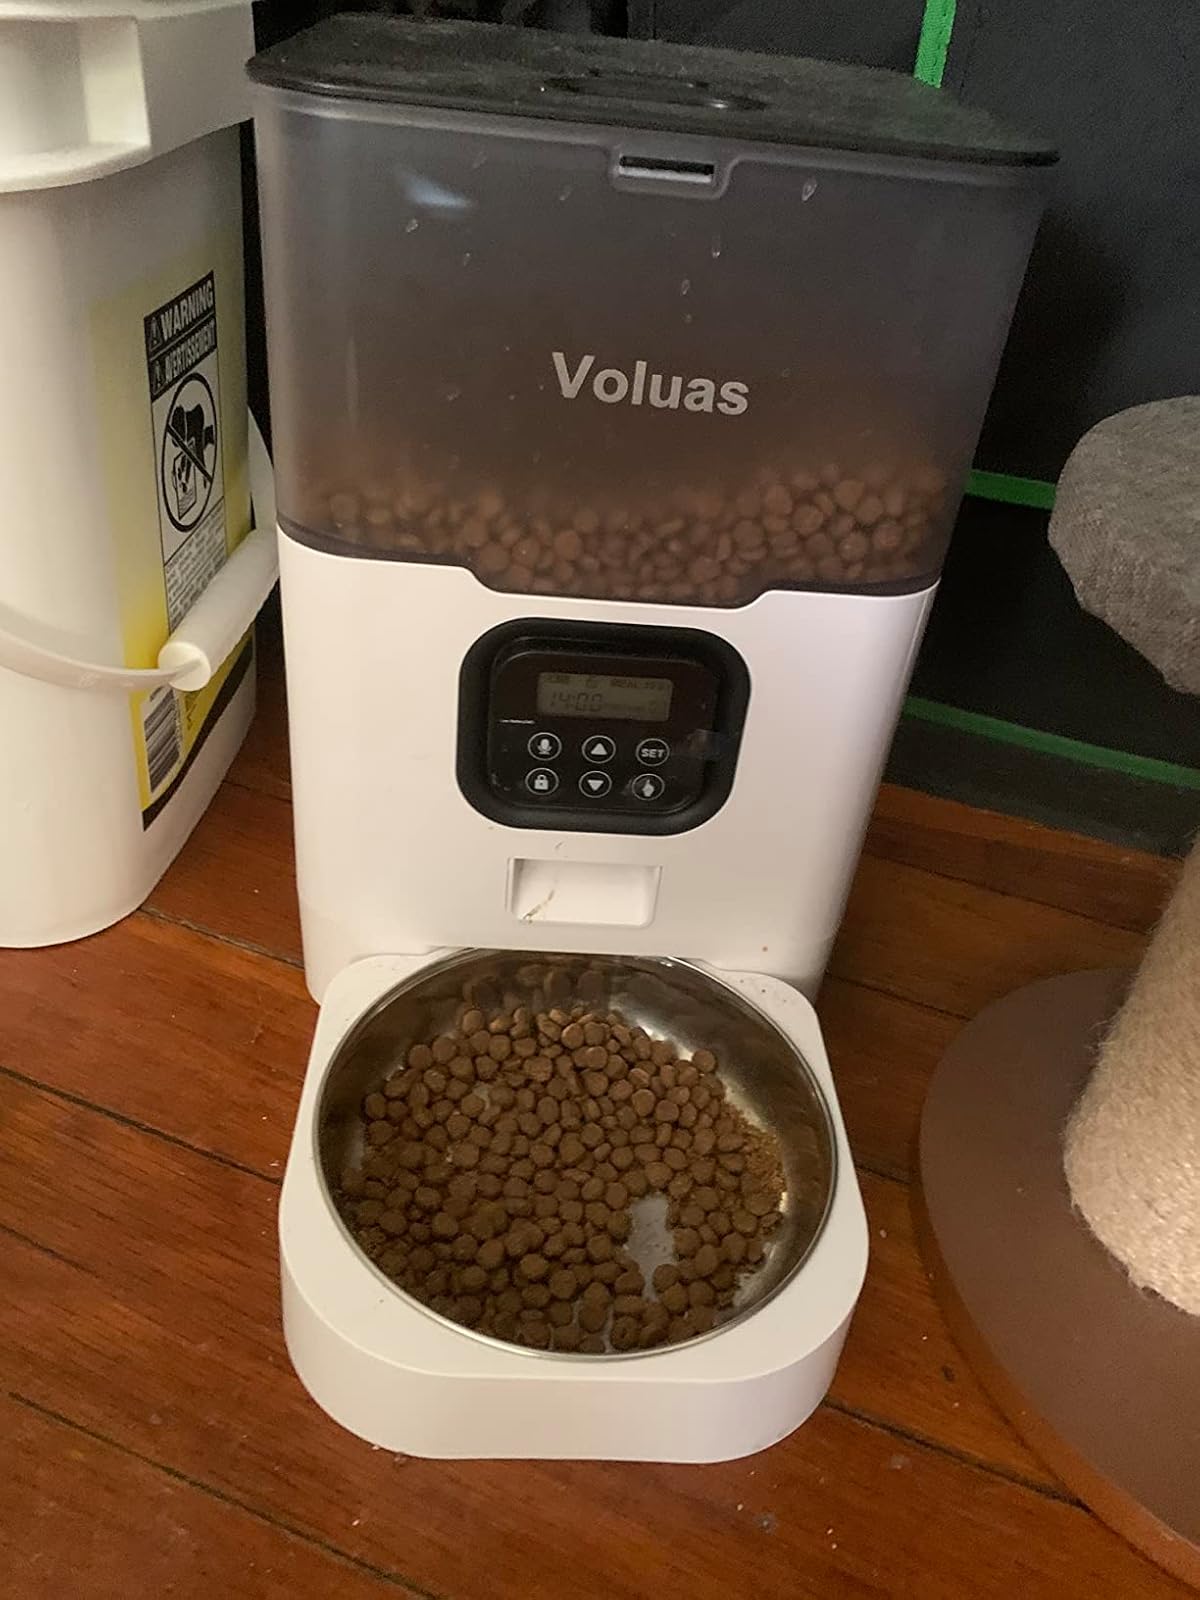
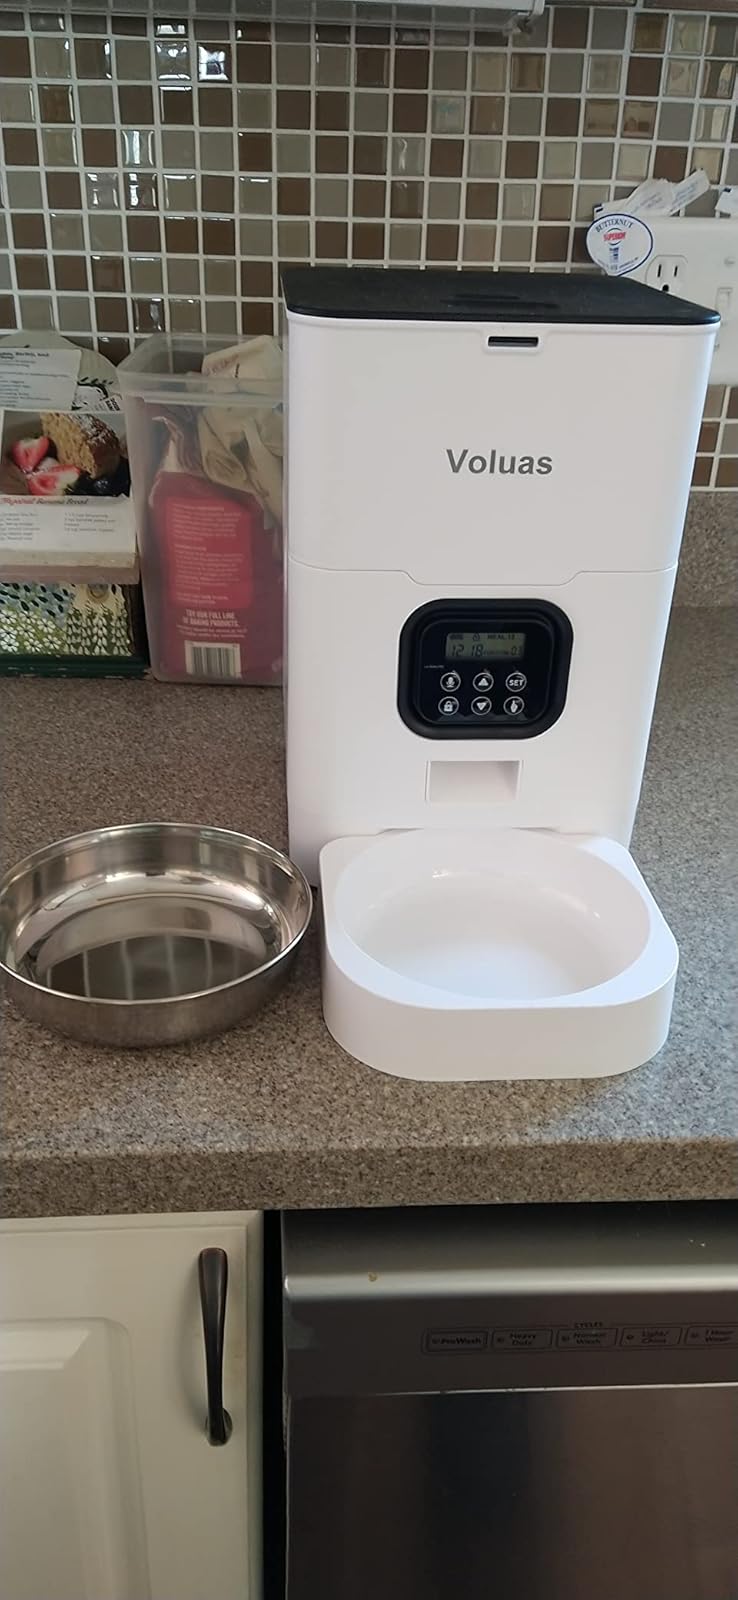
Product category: items_feeder
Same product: no